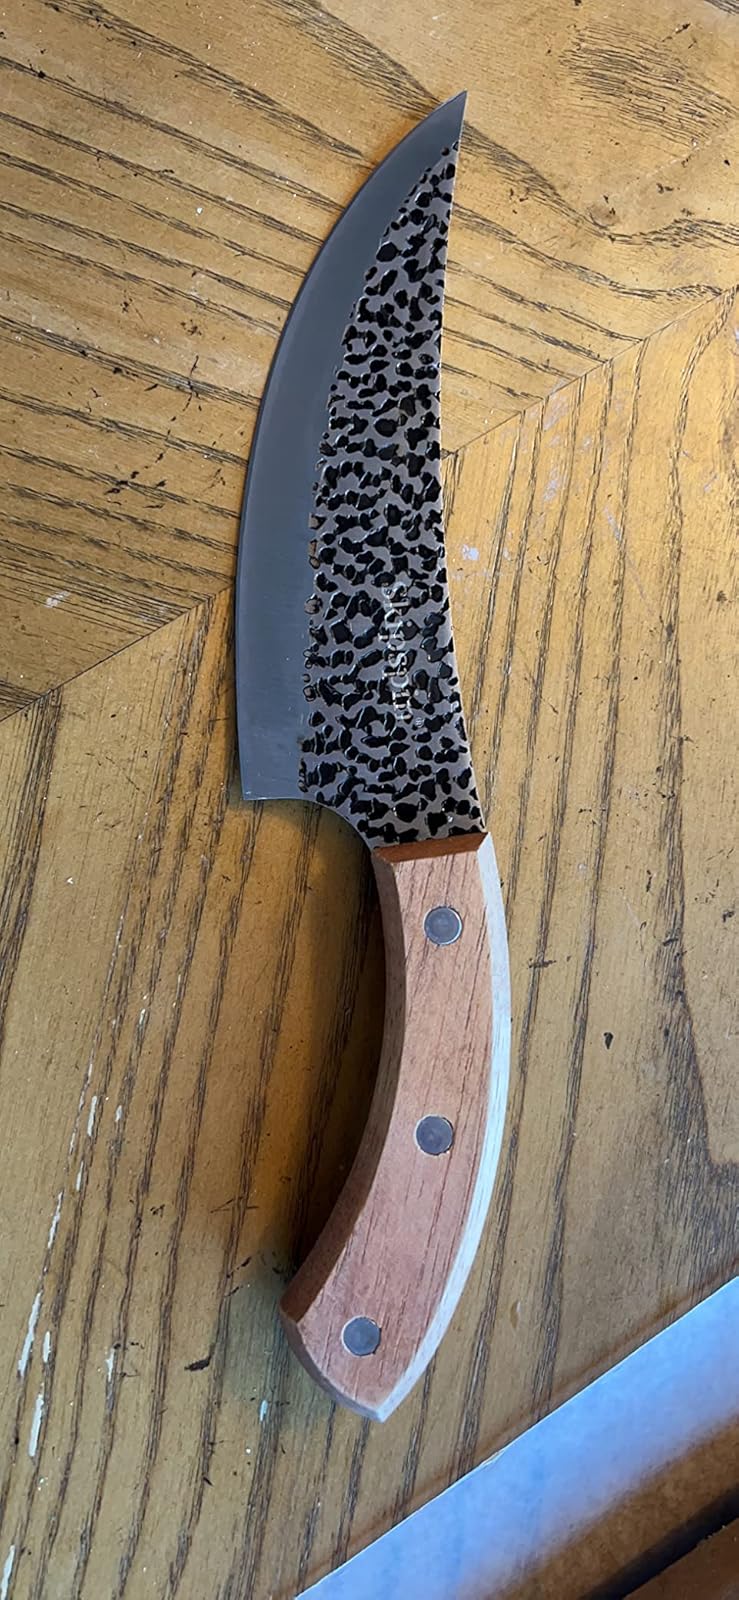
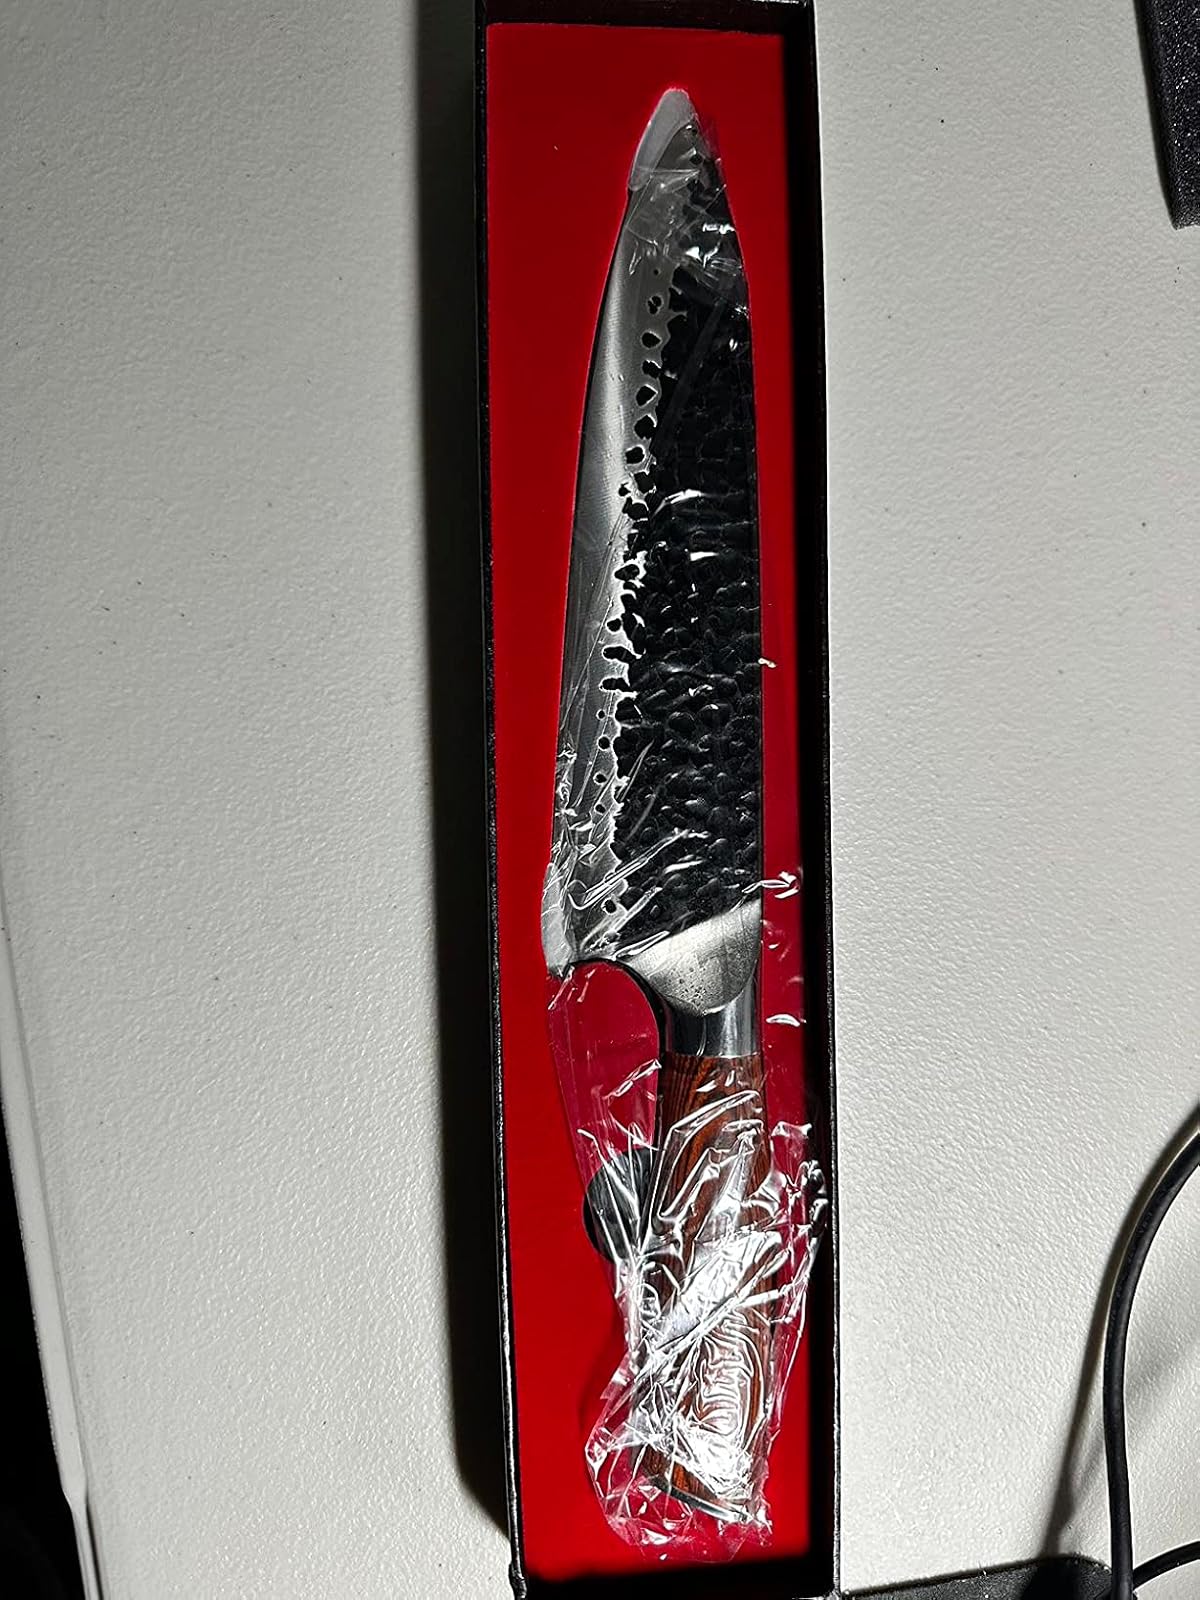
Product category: items_knife
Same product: no